Relations between Nazi Germany and the Arab world

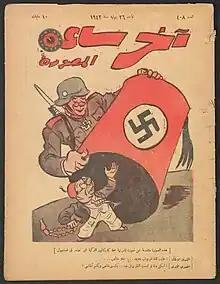
Nazi: "I brought you a new fez!" Masri Effendi (Caricature of Egypt): "But this fez will crush me and take my breath away!" From Ākhir sāʼah – 26th of July, 1942

French colonialism in North Algeria began in the 1830s, solidifying in the 1870s. Algeria had been integrated into France since 1848, but few Algerians had been granted French citizenship. Algerian Jews were officially French citizens ever since the 1870 Crémieux Decree. In Morocco and Tunisia, which were protectorates of France, Jews were considered subjects of the sultan and bey. Antisemitism in France was a growing movement among French political elites. One of the worst cases was in 1870, during the Dreyfus affair, when Alfred Dreyfus, a captain of Jewish heritage, was convicted of treason with forged documents. According to historian Bernard Lewis, Muslims generally sided with Dreyfus. Antisemitism, which had existed in the Muslim world long before, was influenced in many ways due to an importing of French antisemitism.